Seattle-Tacoma Shipbuilding Corporation

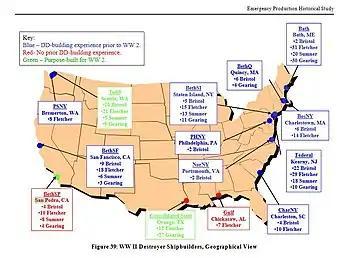

45 of 415 destroyers